Knight Flower

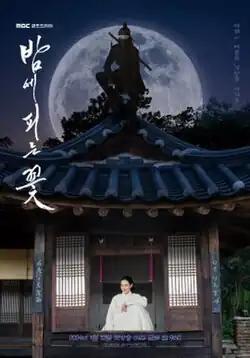
Promotional poster

Knight Flower is a 2024 South Korean television series starring Lee Hanee, Lee Jong-won, Kim Sang-joong, and Lee Ki-woo. It is based on a webtoon of the same Korean title, which was launched through KakaoPage on August 14, 2023. It aired on MBC TV from January 12, to February 17, 2024, every Friday and Saturday at 21:50 (KST). It is also available for streaming on Wavve and Coupang Play in South Korea, on Kocowa in the Americas, and on Viki in selected regions.